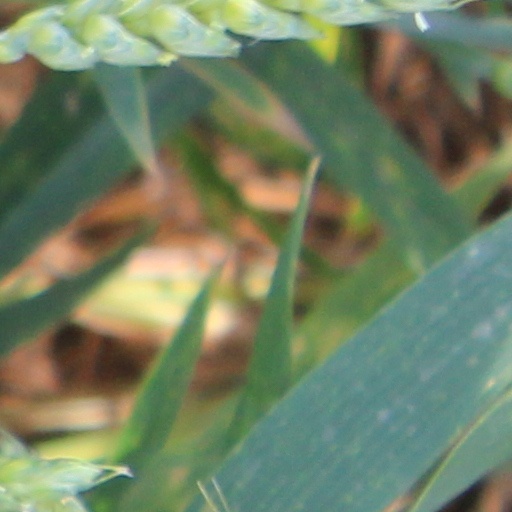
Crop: wheat